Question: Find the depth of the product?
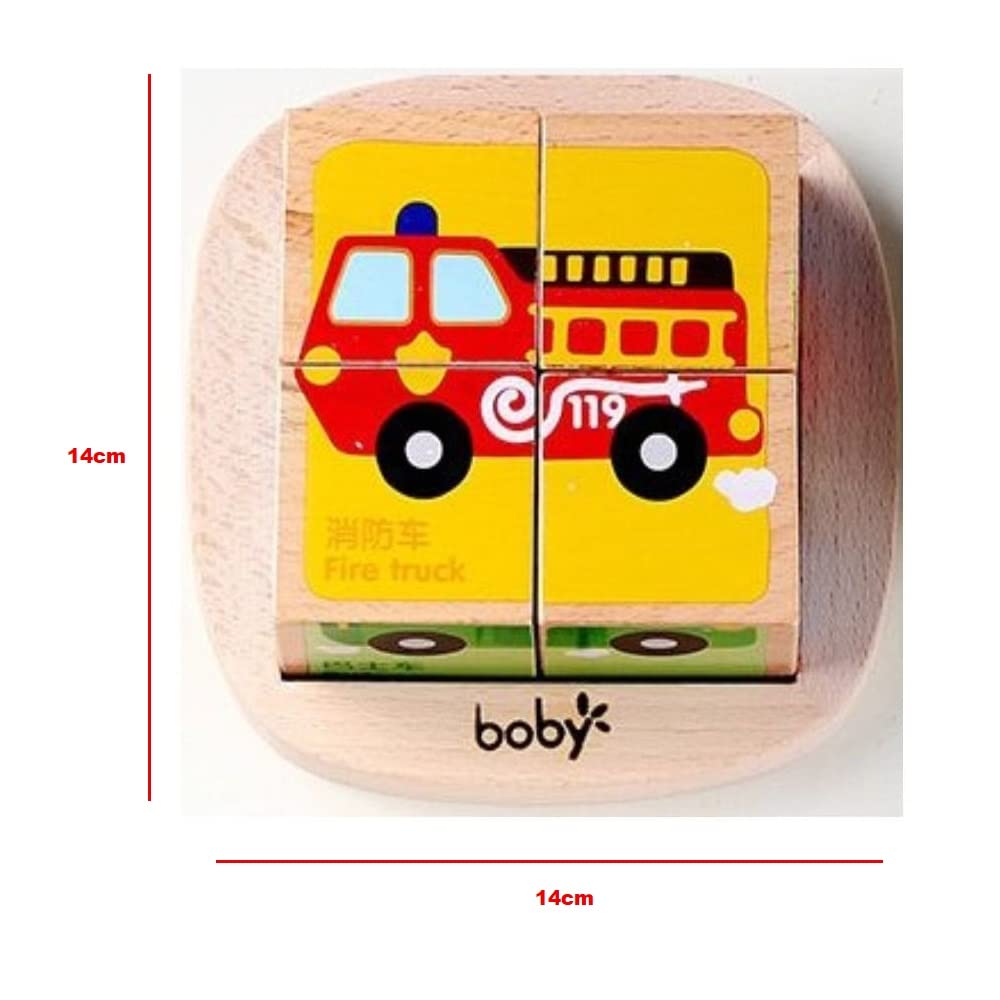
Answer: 14.0 centimetre